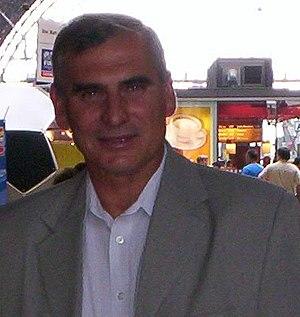
Paweł Janas, né le 4 mars 1953 à Pabianice, est un joueur de football polonais. Il évoluait au poste de défenseur. Il est désormais reconverti entraîneur.